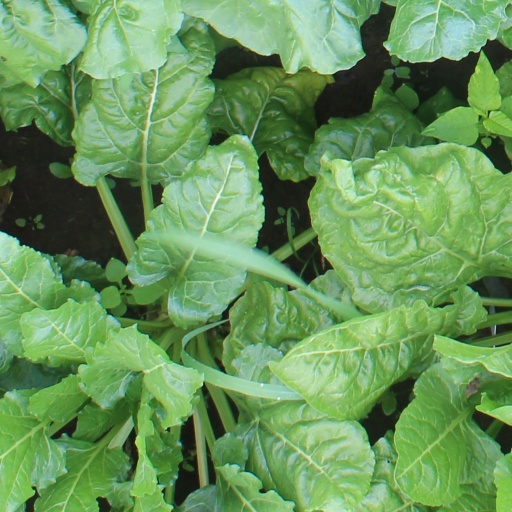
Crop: sugar beet